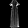
Label: Dress